July Talk

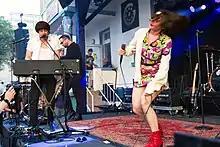
July Talk at Orange Blossom Special Festival, 2022

In 2010, Latvian-Canadian singer Peter Dreimanis approached Leah Fay Goldstein after hearing her sing with art/folk group Mothers of Brides at The Communist's Daughter, a bar in Toronto. Dreimanis had just returned to the city following a European tour with The Mohawk Lodge and Eamon McGrath. Dreimanis and Goldstein began to record demos together, and soon formed July Talk with McGrath, Josh Warburton and Danny Miles. Eight months later, McGrath left the band to focus on his own material and was replaced by Ian Docherty.